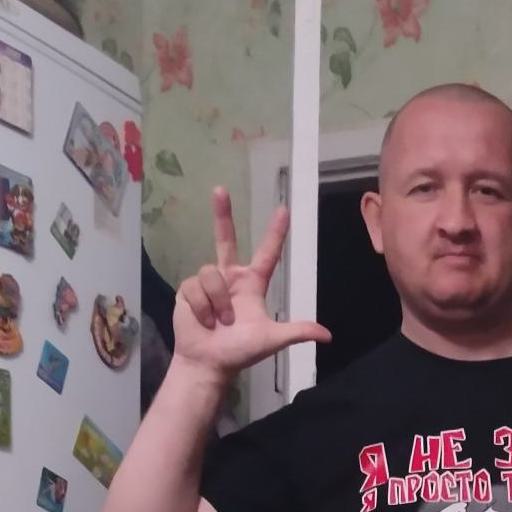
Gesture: three2